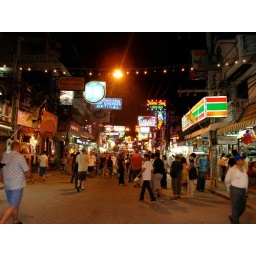
walking street by night - 2